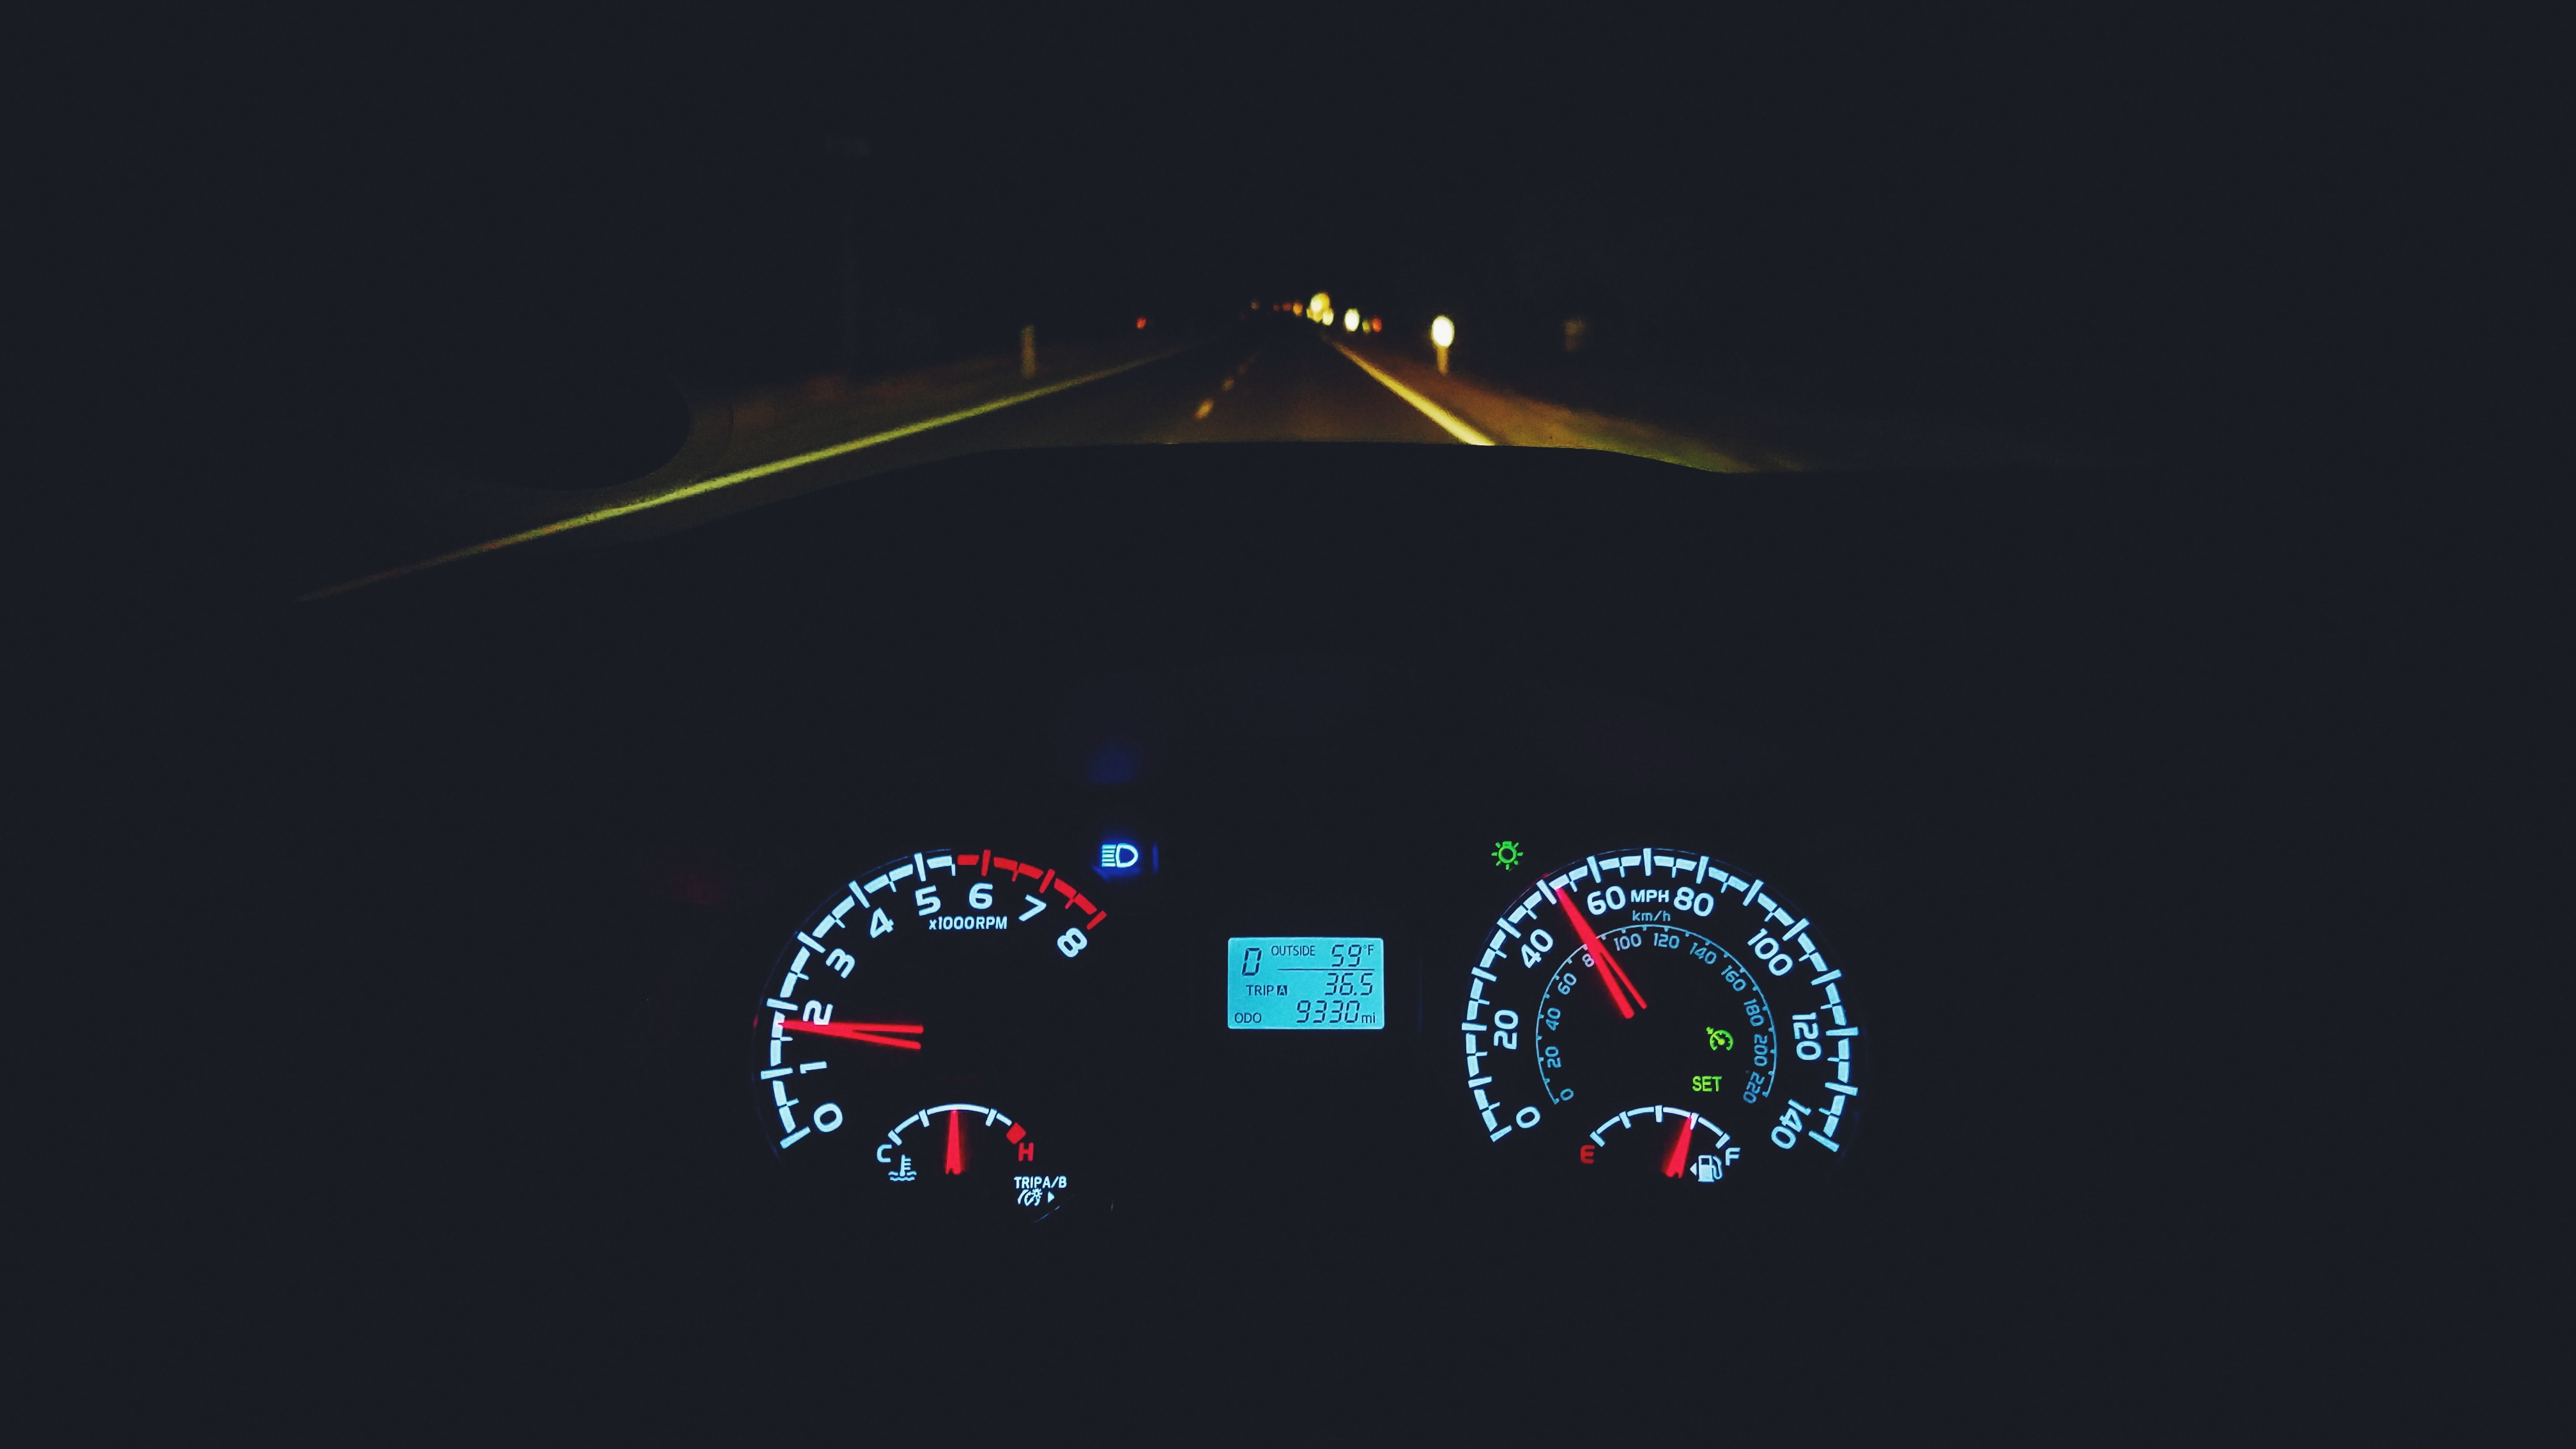
vehicle, font, illustration, screenshot, computer wallpaper